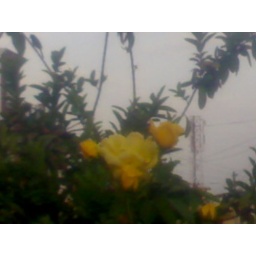
This is the highest rose of the yellow rose plant in our garden. The roses were plenty and the plant bloomed like anything.